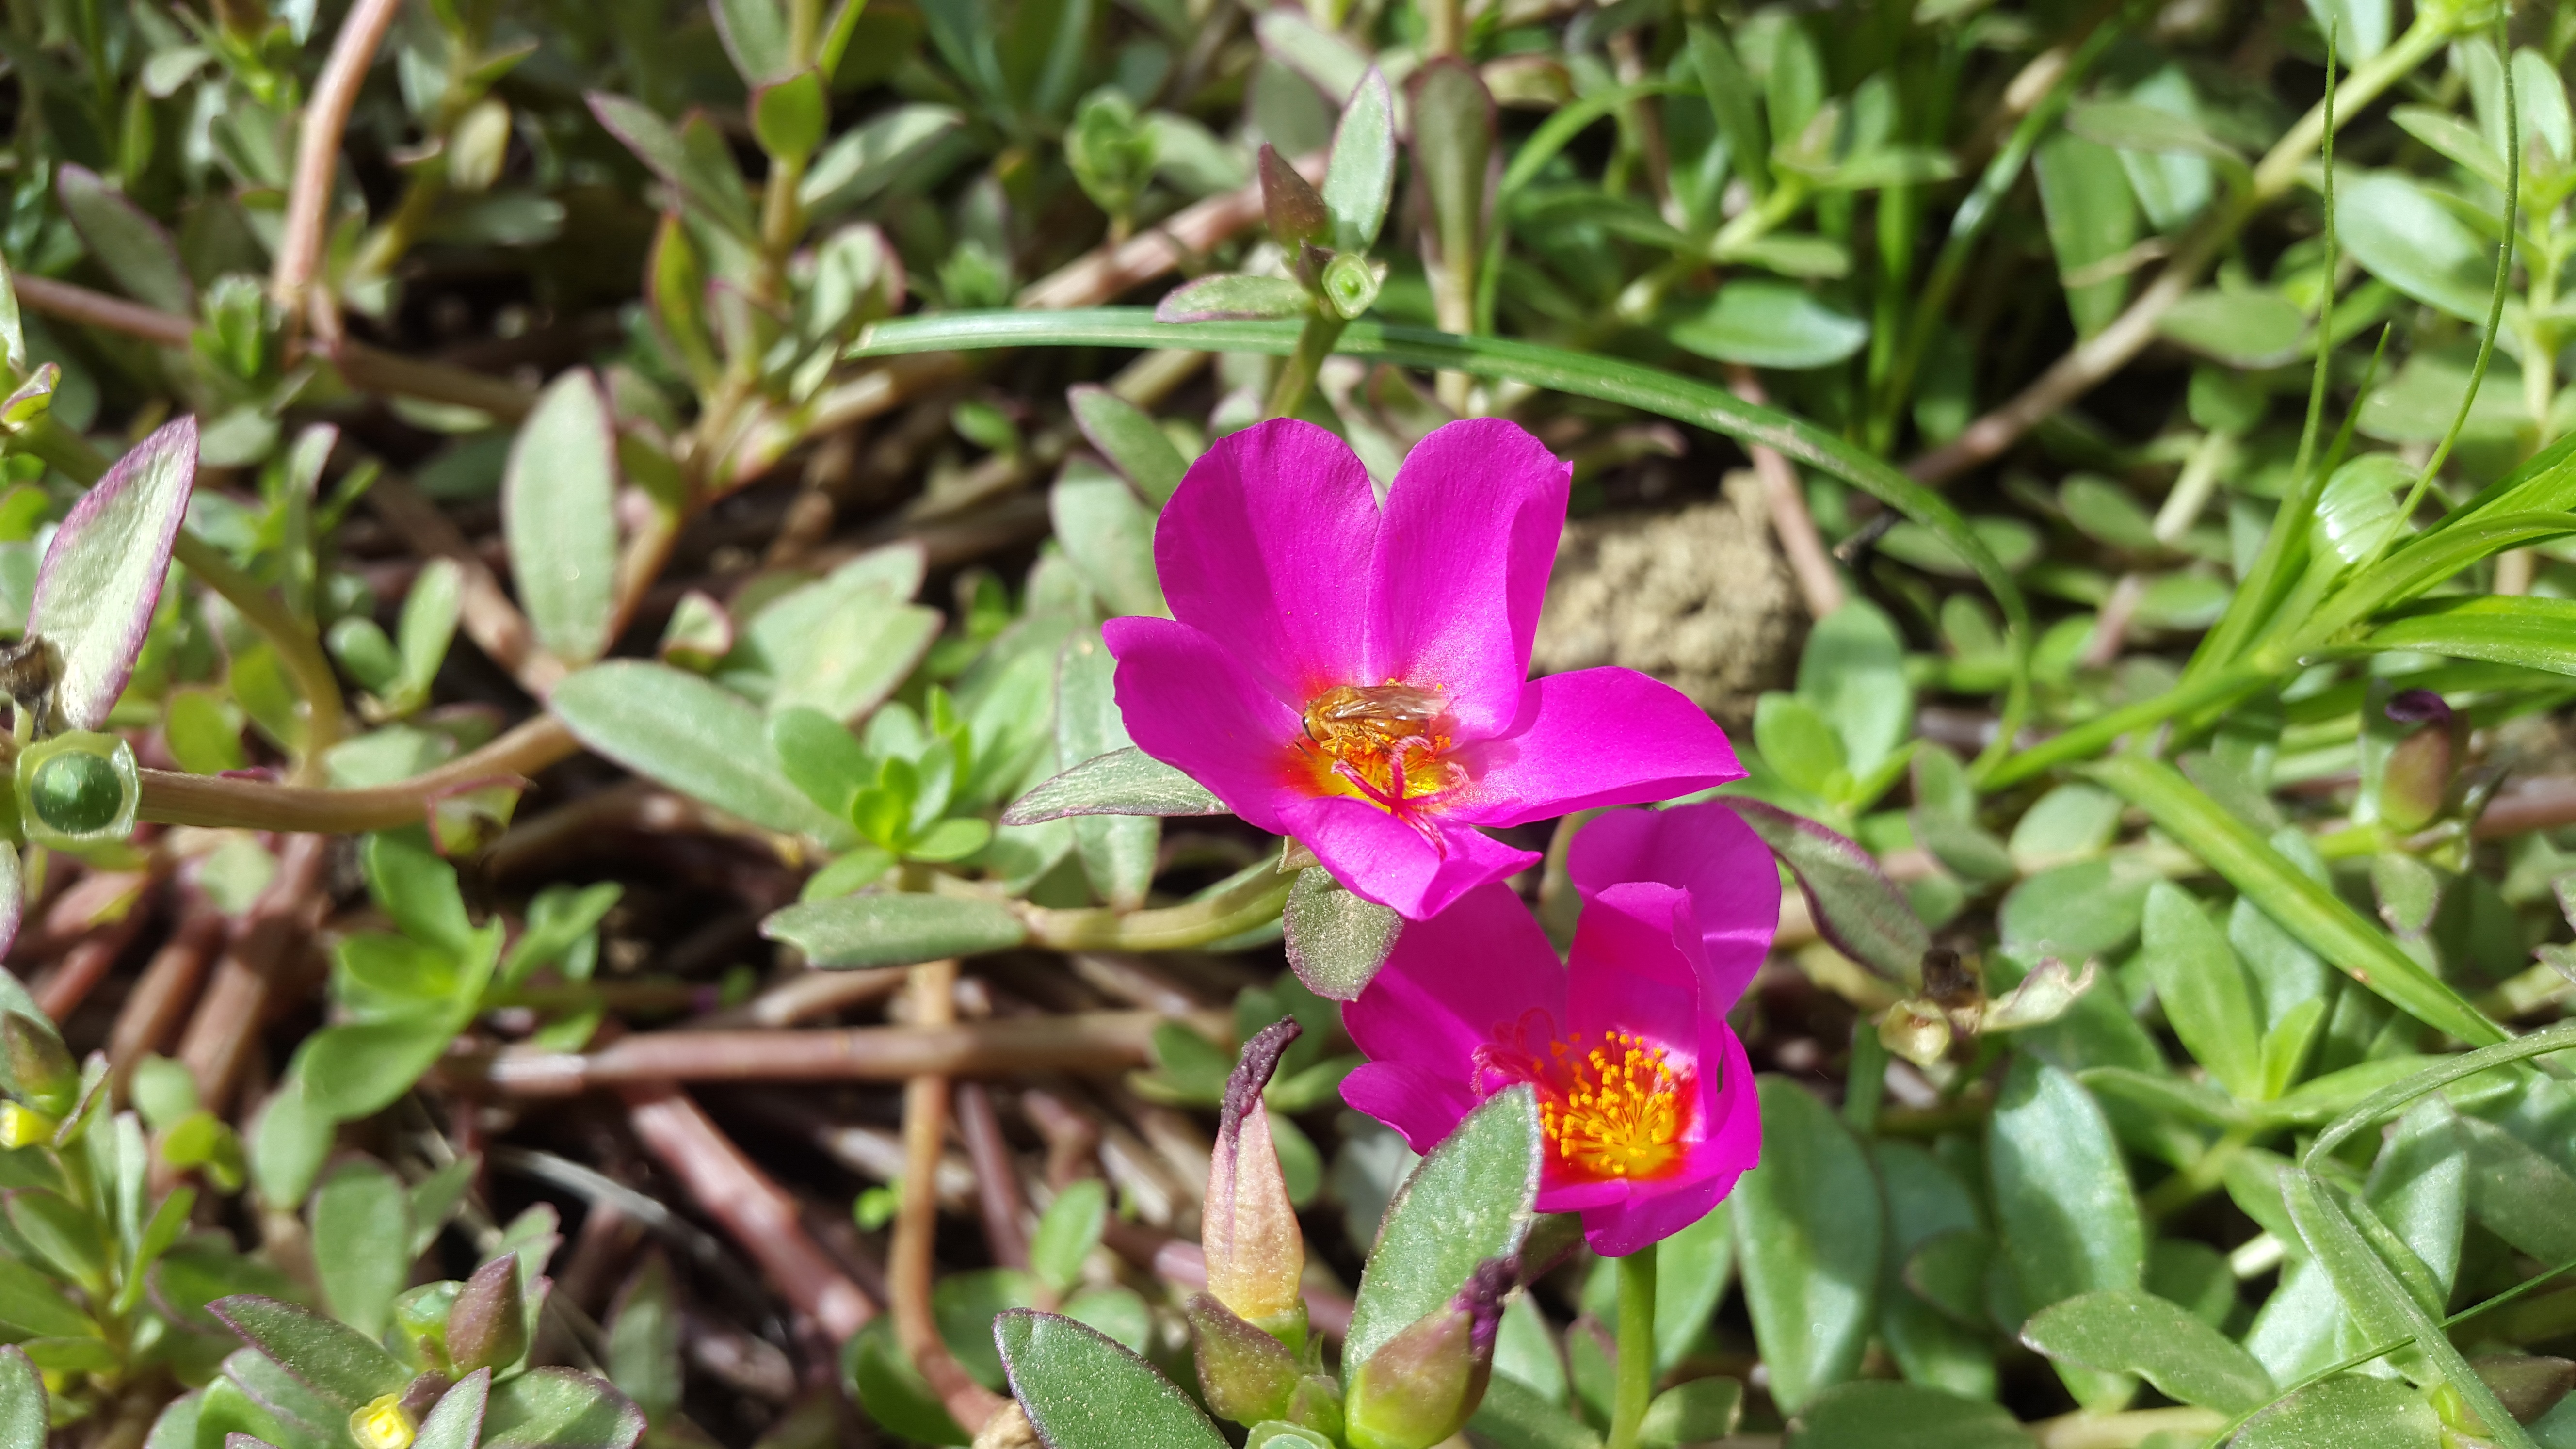
blossom, plant, flower, pollen, botany, flora, wild flower, wildflower, flowers, purple flower, macro photography, flowering plant, wild herbs, land plant